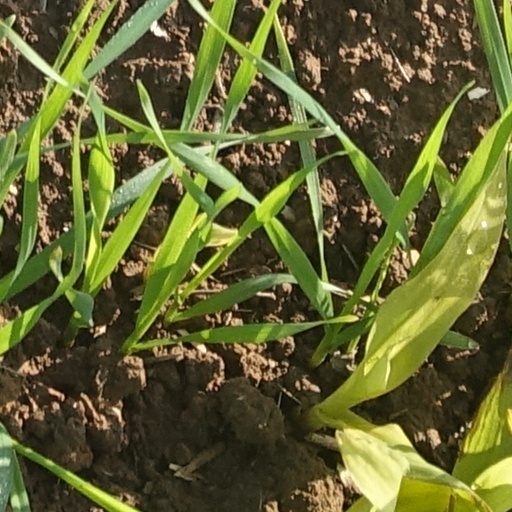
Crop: wheat